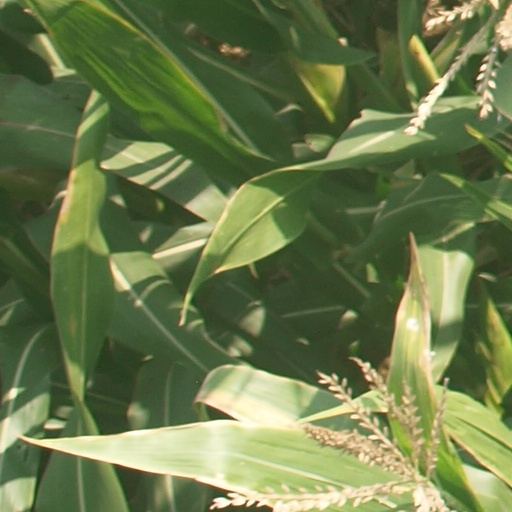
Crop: maize; corn